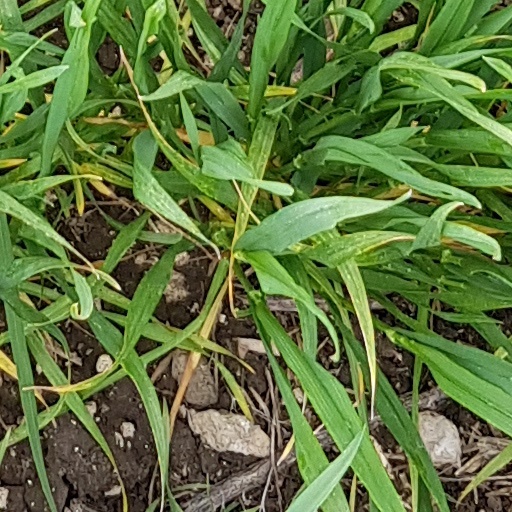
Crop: wheat